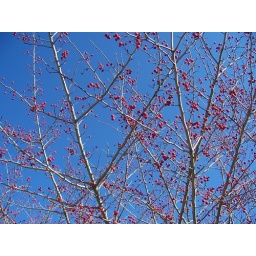
Berries against a blue sky